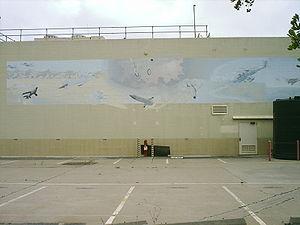
Ryan Aeronautical Company est une société de construction aéronautique américaine fondée à San Diego en Californie en 1934 par T. Claude Ryan, Filiale de Teledyne après 1969, puis rachetée par Northrop Grumman en 1999.